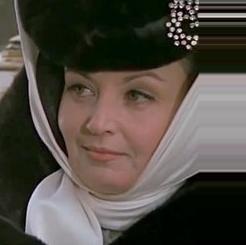
Age: 37